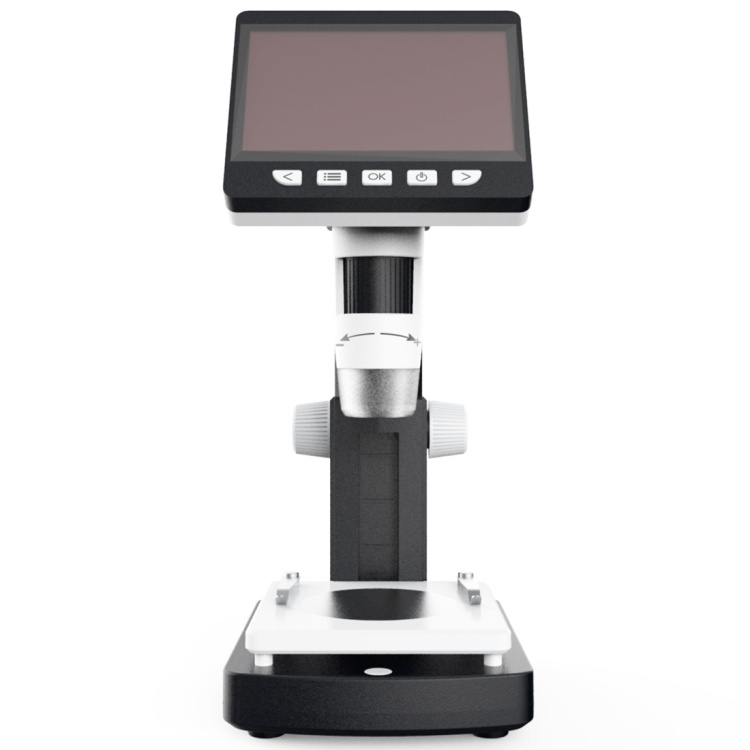
inskam306 1080P 4.3 inch Display Screen HD Digital Microscope
1. Pixel: 1080P 2. Magnification: 1000x 3. Resolution: 2048*1536, 1920*1080, 1280*960, 640*480 4. LDE light: 8LED 5. Focusing range: 0-40mm 6. Support picture format: JPG 7. Support video format: AVI 8. Support system: WindowsXP, Vista, Win7/8/10, Mac10.5 and above 9. Non-slip foot pads are added to the bottom to prevent sliding 10. Size: 30x14x22.5cm
Brand: Maverick Sales
Category: Business & Industrial > Science & Laboratory > Laboratory Equipment > Microscope Accessories